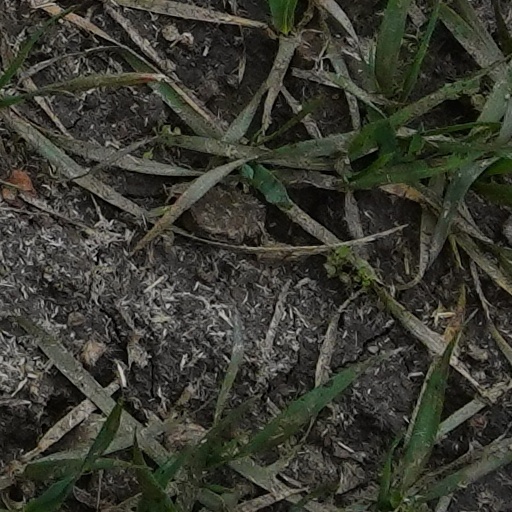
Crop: wheat